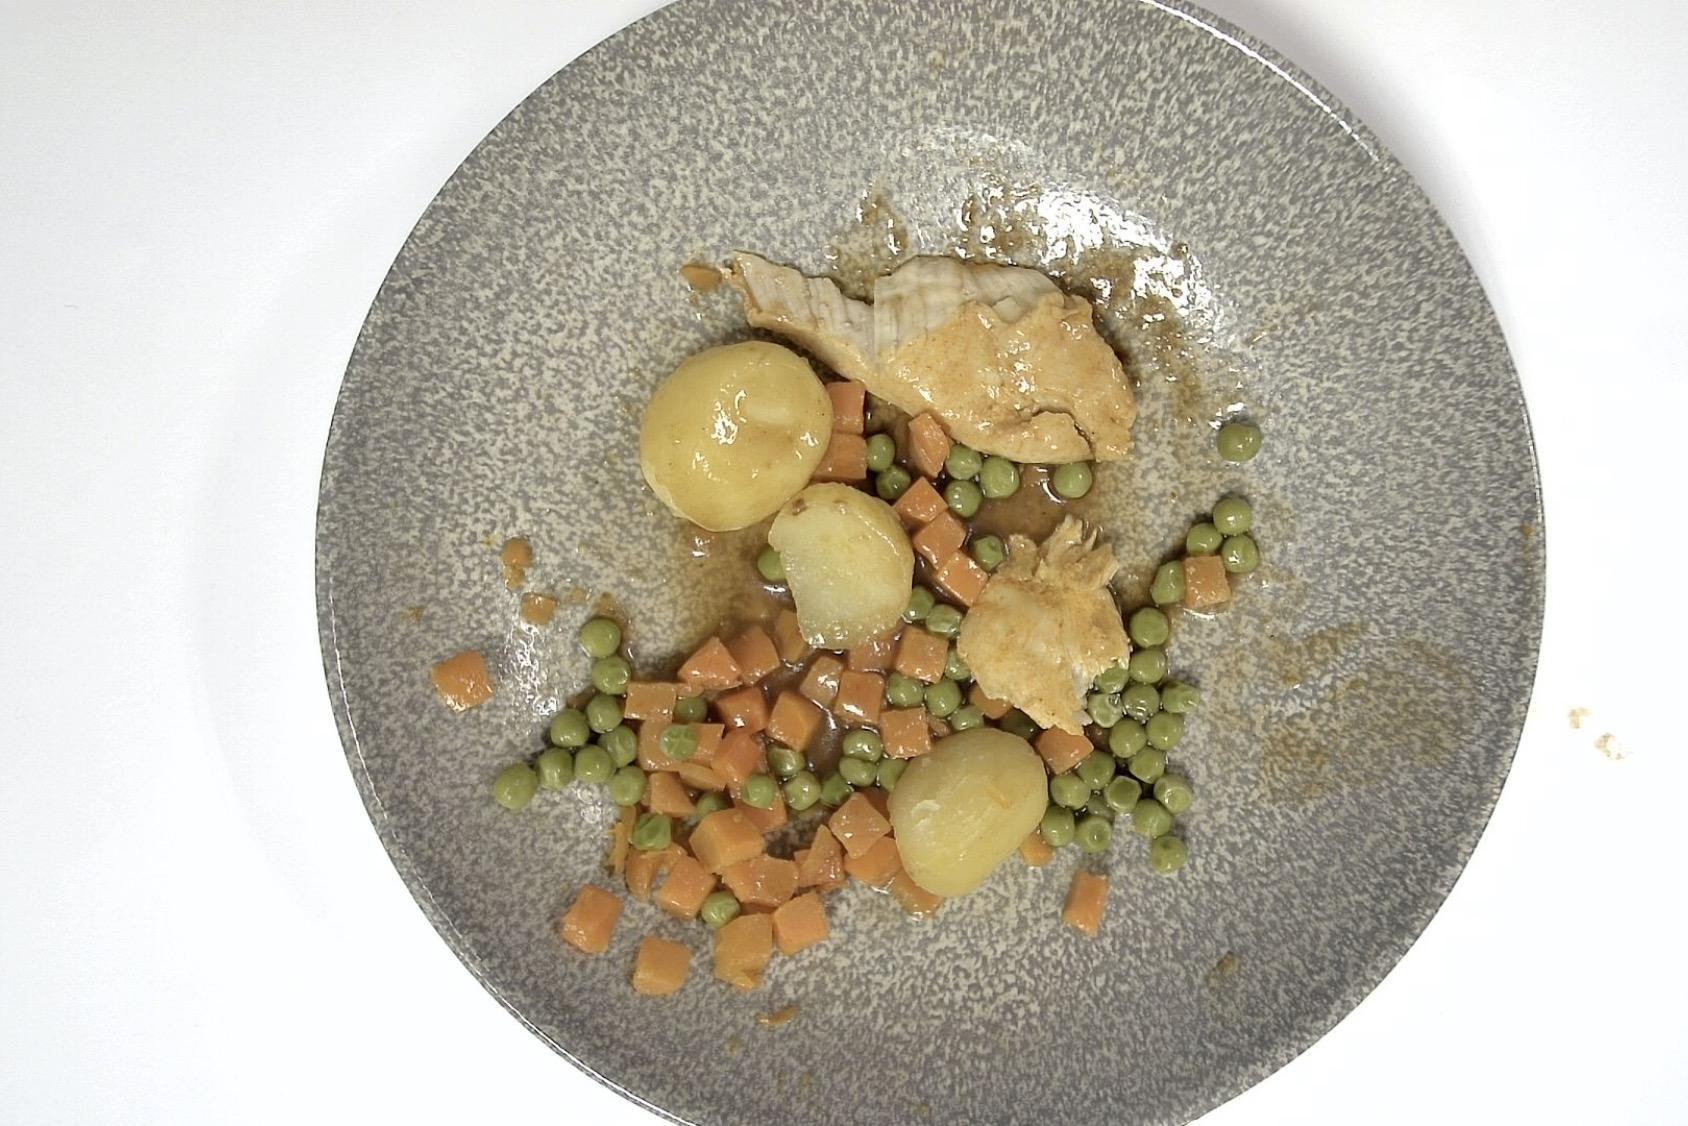
Gericht: Hähnchen mit Kartoffeln , Erbsen Möhre und Braune Sauce
Portionsgröße: Normale Portion
Zutaten: Kartoffeln, Erbsen, Möhre, Braune Sauce , Hähnchen
Gewicht vorher: 336 g
Kalorien vorher: 234,940 kcal
Gewicht nachher: 166 g
Kalorien nachher: 116,072 kcal